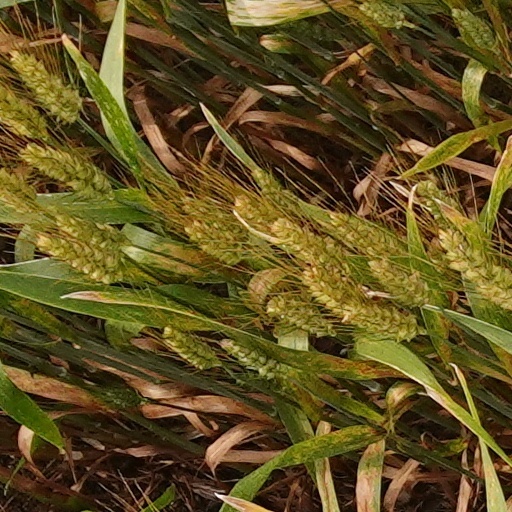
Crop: wheat